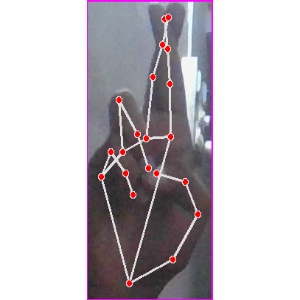
अक्षर: र